Boston Vigilance Committee

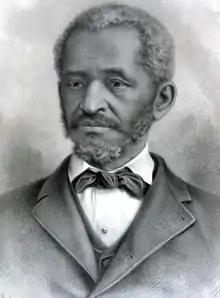
Lewis Hayden

On September 18, 1850, Congress passed the Fugitive Slave Act of 1850, requiring free states to assist with the capture and return of fugitive slaves. On October 4, the Boston Vigilance Committee called a public meeting in Faneuil Hall to discuss how to respond. Noted abolitionists Frederick Douglass and Theodore Parker addressed the crowd, which was one of the largest ever convened in the hall. This meeting is often referred to as the first or founding meeting. Presumably, many new members were unaware of the original committee's existence.